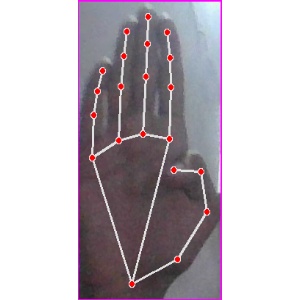
अक्षर: झ